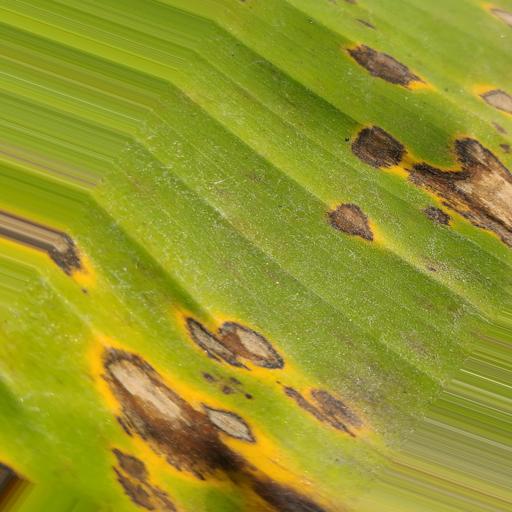
Label: yellow_sigatoka